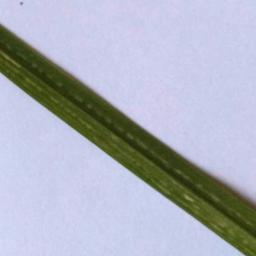
Label: Rice___Healthy